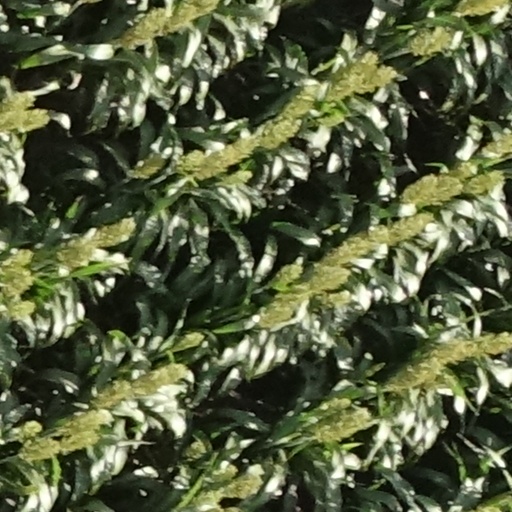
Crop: sorghum